History of the Democratic Party (United States)

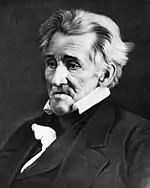
Andrew Jackson, founder of the Democratic Party and the first president it elected.

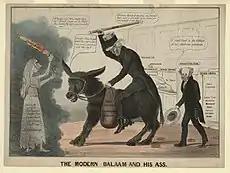
An 1837 cartoon depicted Jackson leading a donkey which refused to follow, portraying that Democrats would not be led by the previous president

The spirit of Jacksonian democracy, which has its roots in Jeffersonian democracy, animated the party from the early 1830s to the 1850s, shaping the Second Party System with the Whig Party as the main opposition. After the disappearance of the Federalists after 1815 and the Era of Good Feelings (1816–1824), there was a hiatus of weakly organized personal factions until about 1828–1832, when the modern Democratic Party emerged along with its rival, the Whigs. The new Democratic Party became a coalition of farmers, city-dwelling laborers and Irish Catholics. Both parties worked hard to build grassroots organizations and maximize the turnout of voters, which often reached 80 percent or 90 percent of eligible voters. Both parties used patronage extensively to finance their operations, which included emerging big city political machines as well as national networks of newspapers.